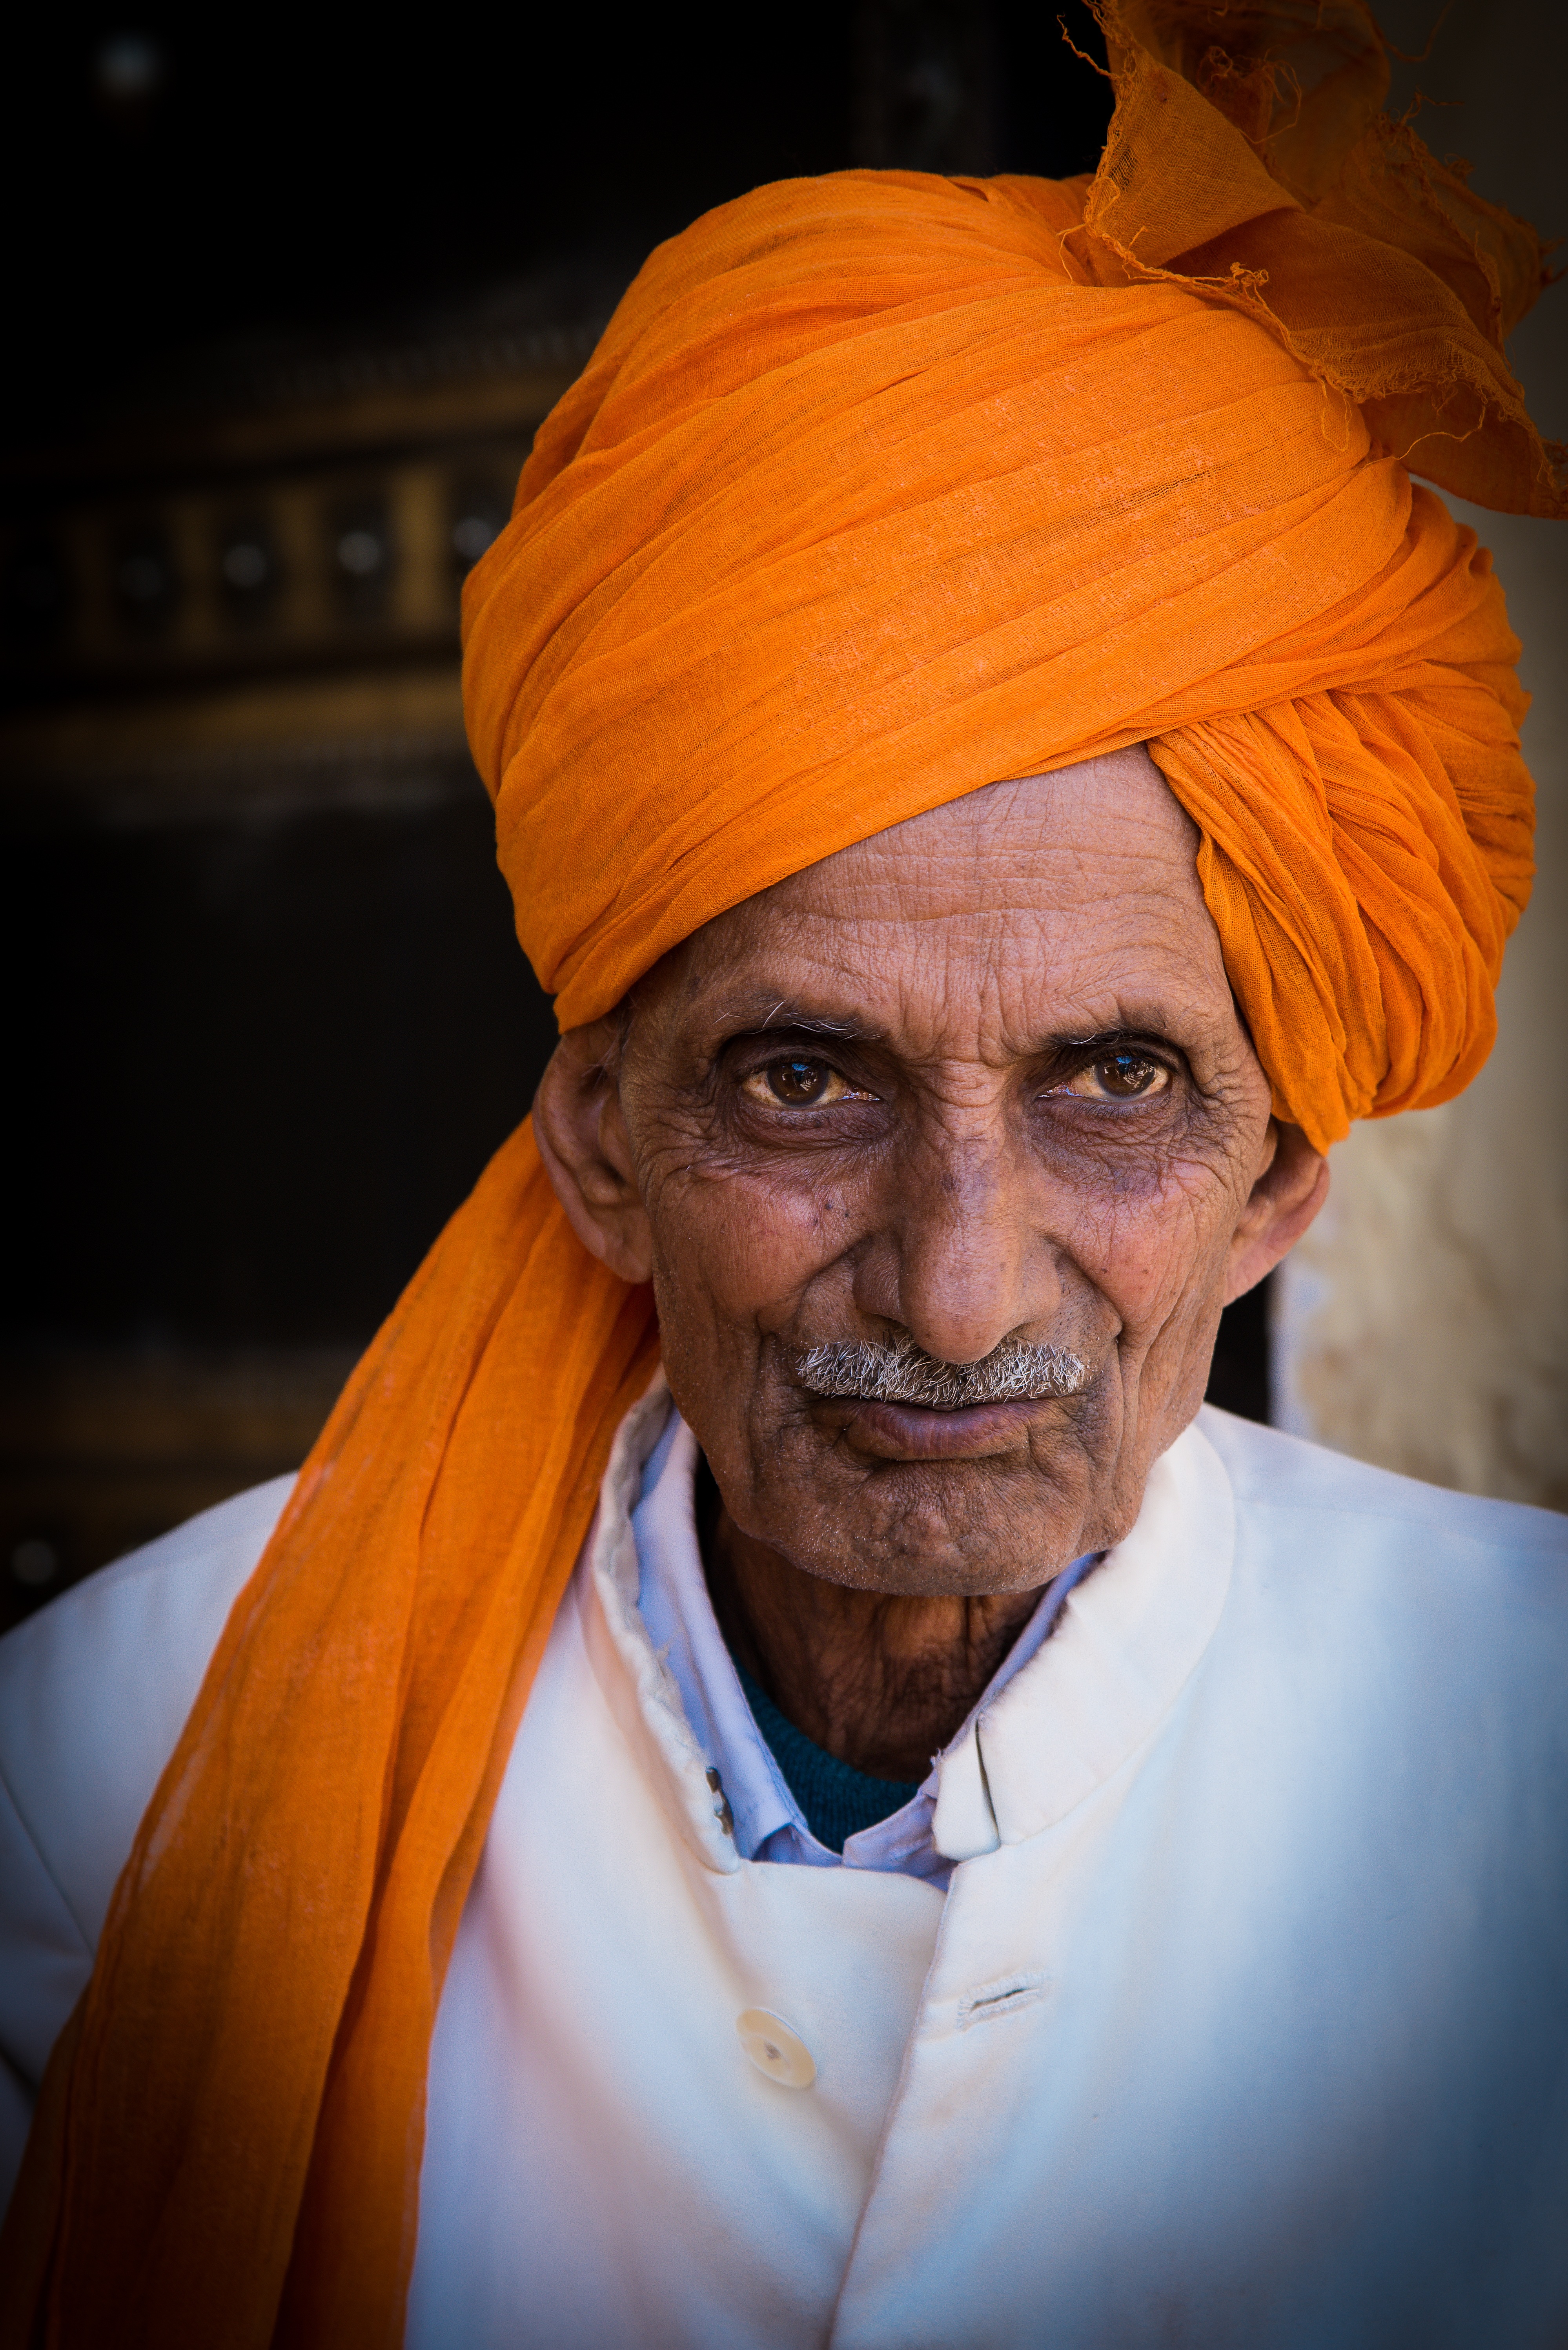
man, person, people, hair, portrait, color, human, clothing, smile, face, head, indians, dastar